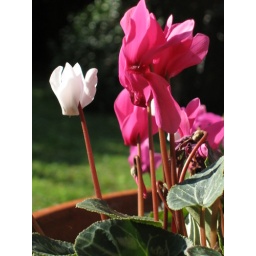
a lonely white one in a pink crowd